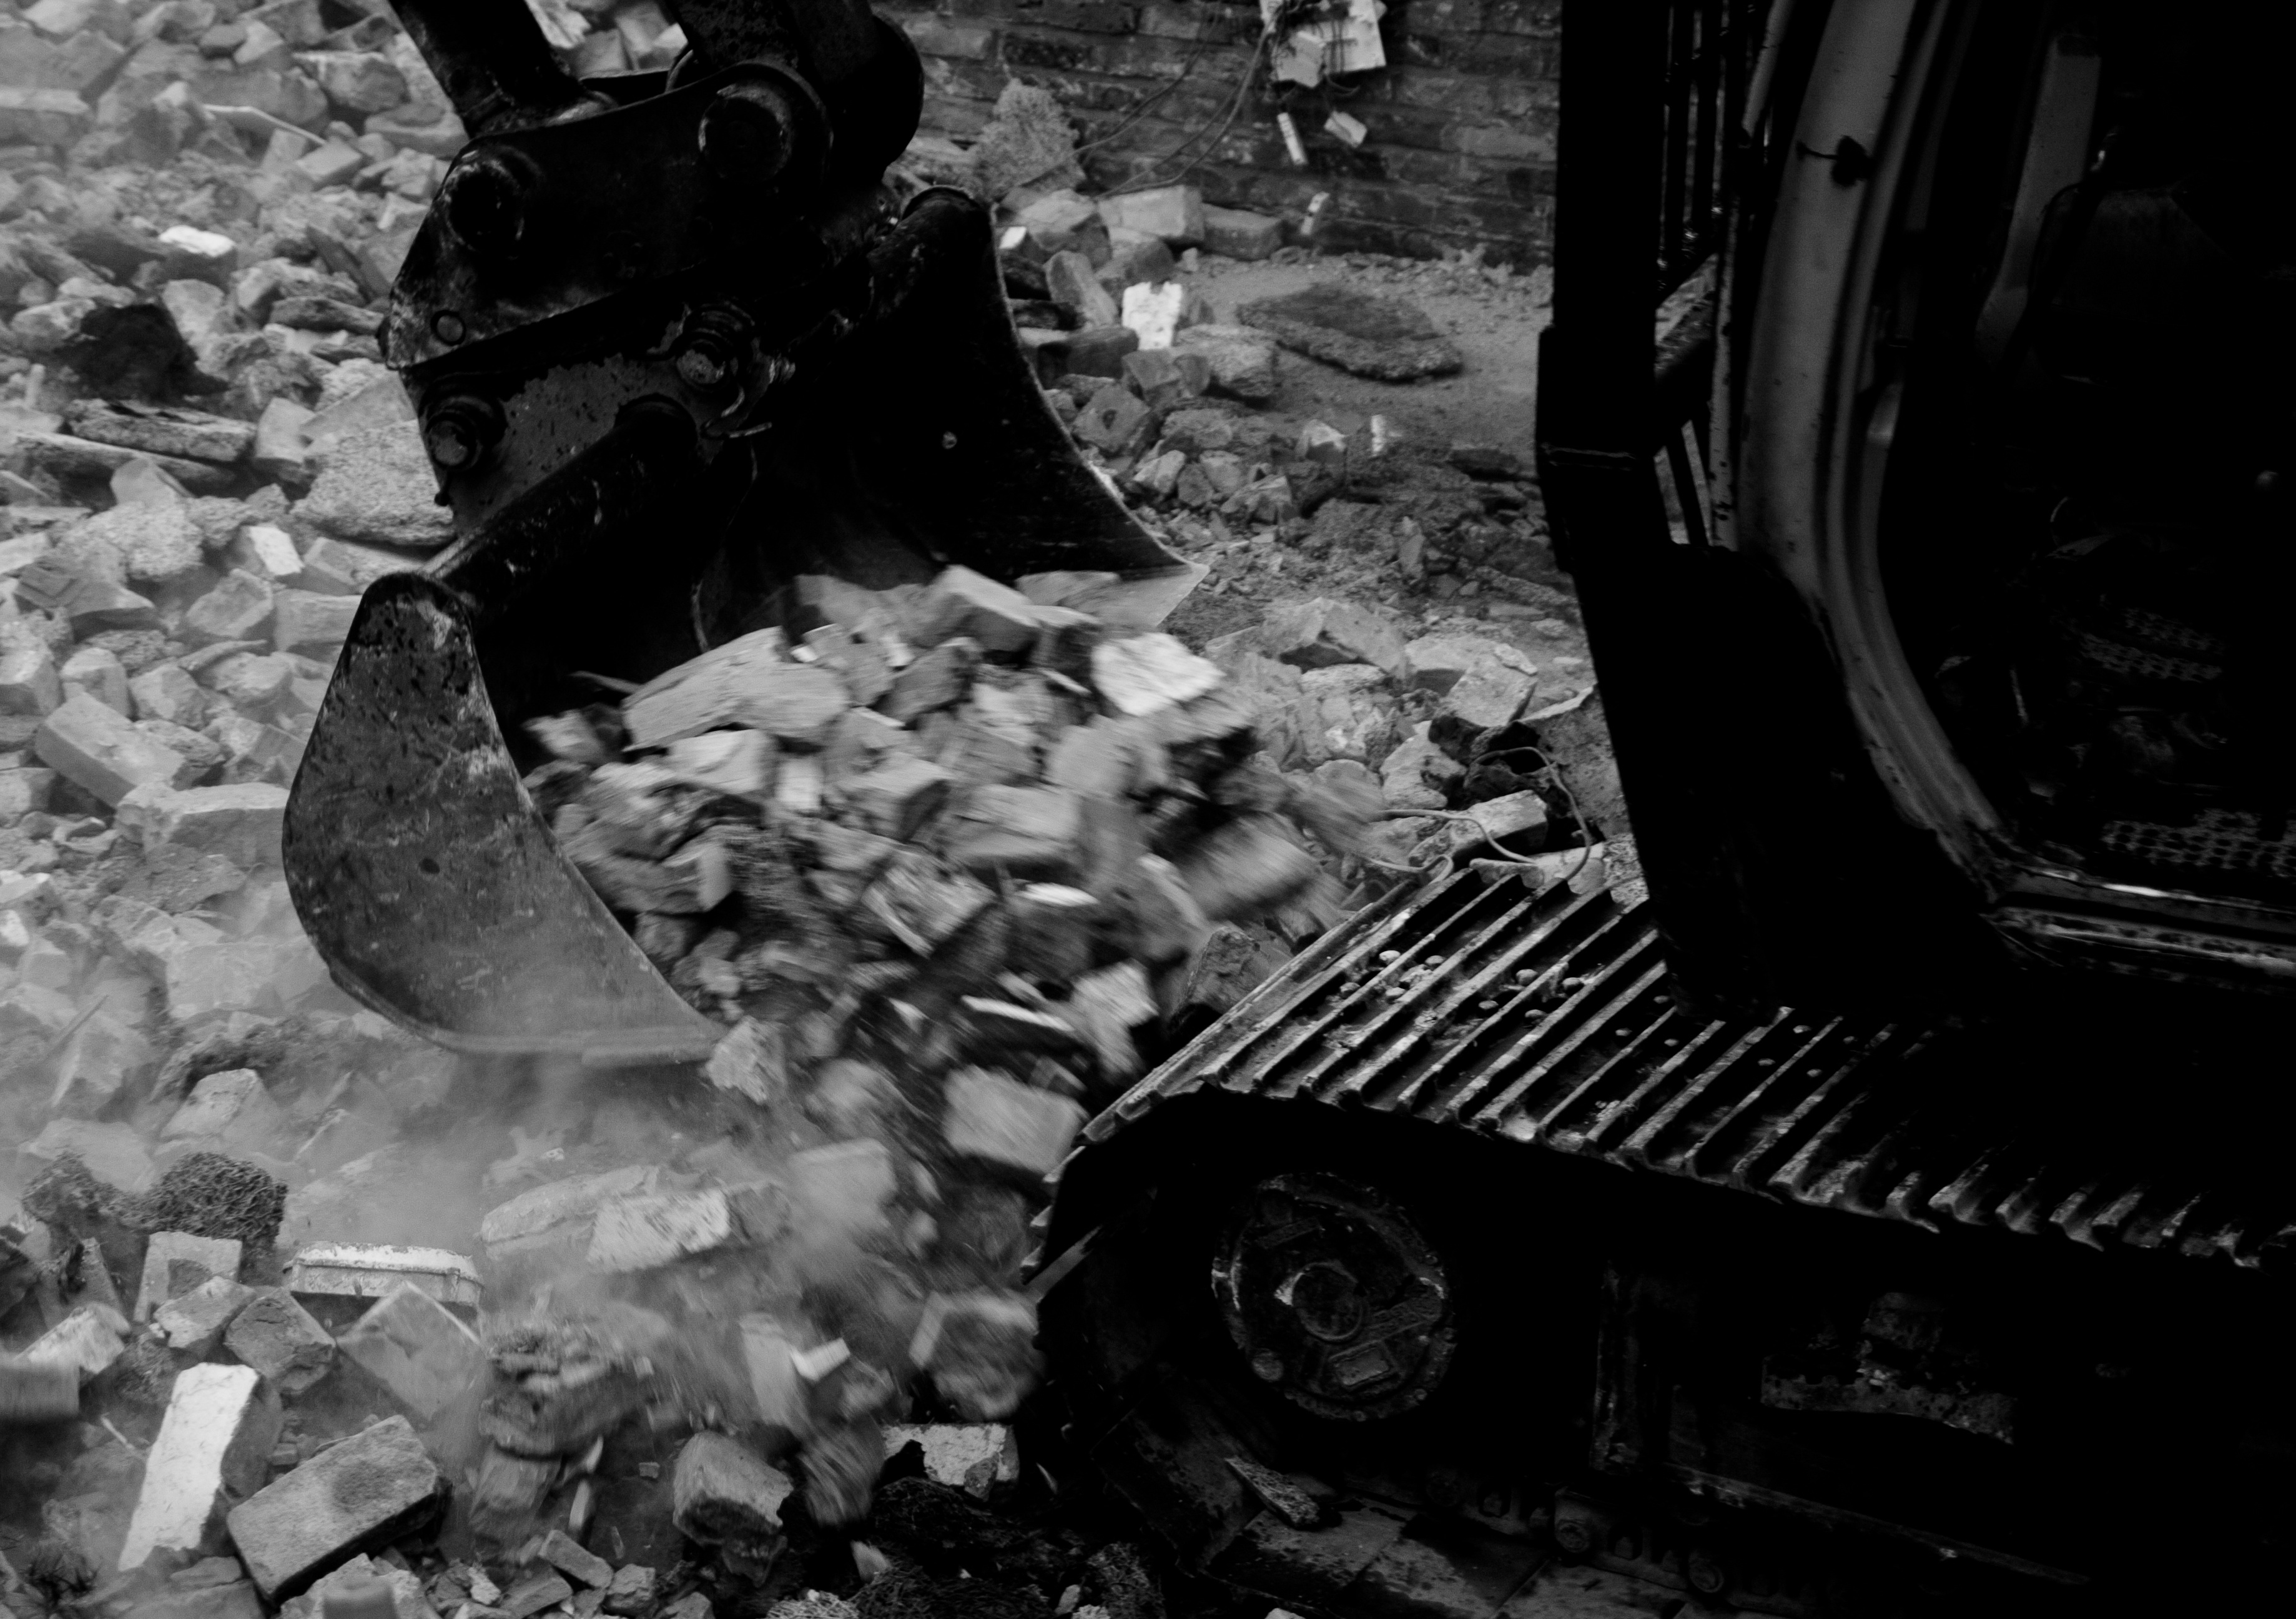
black and white, soldier, vehicle, darkness, black, monochrome, monochrome photography, film noir